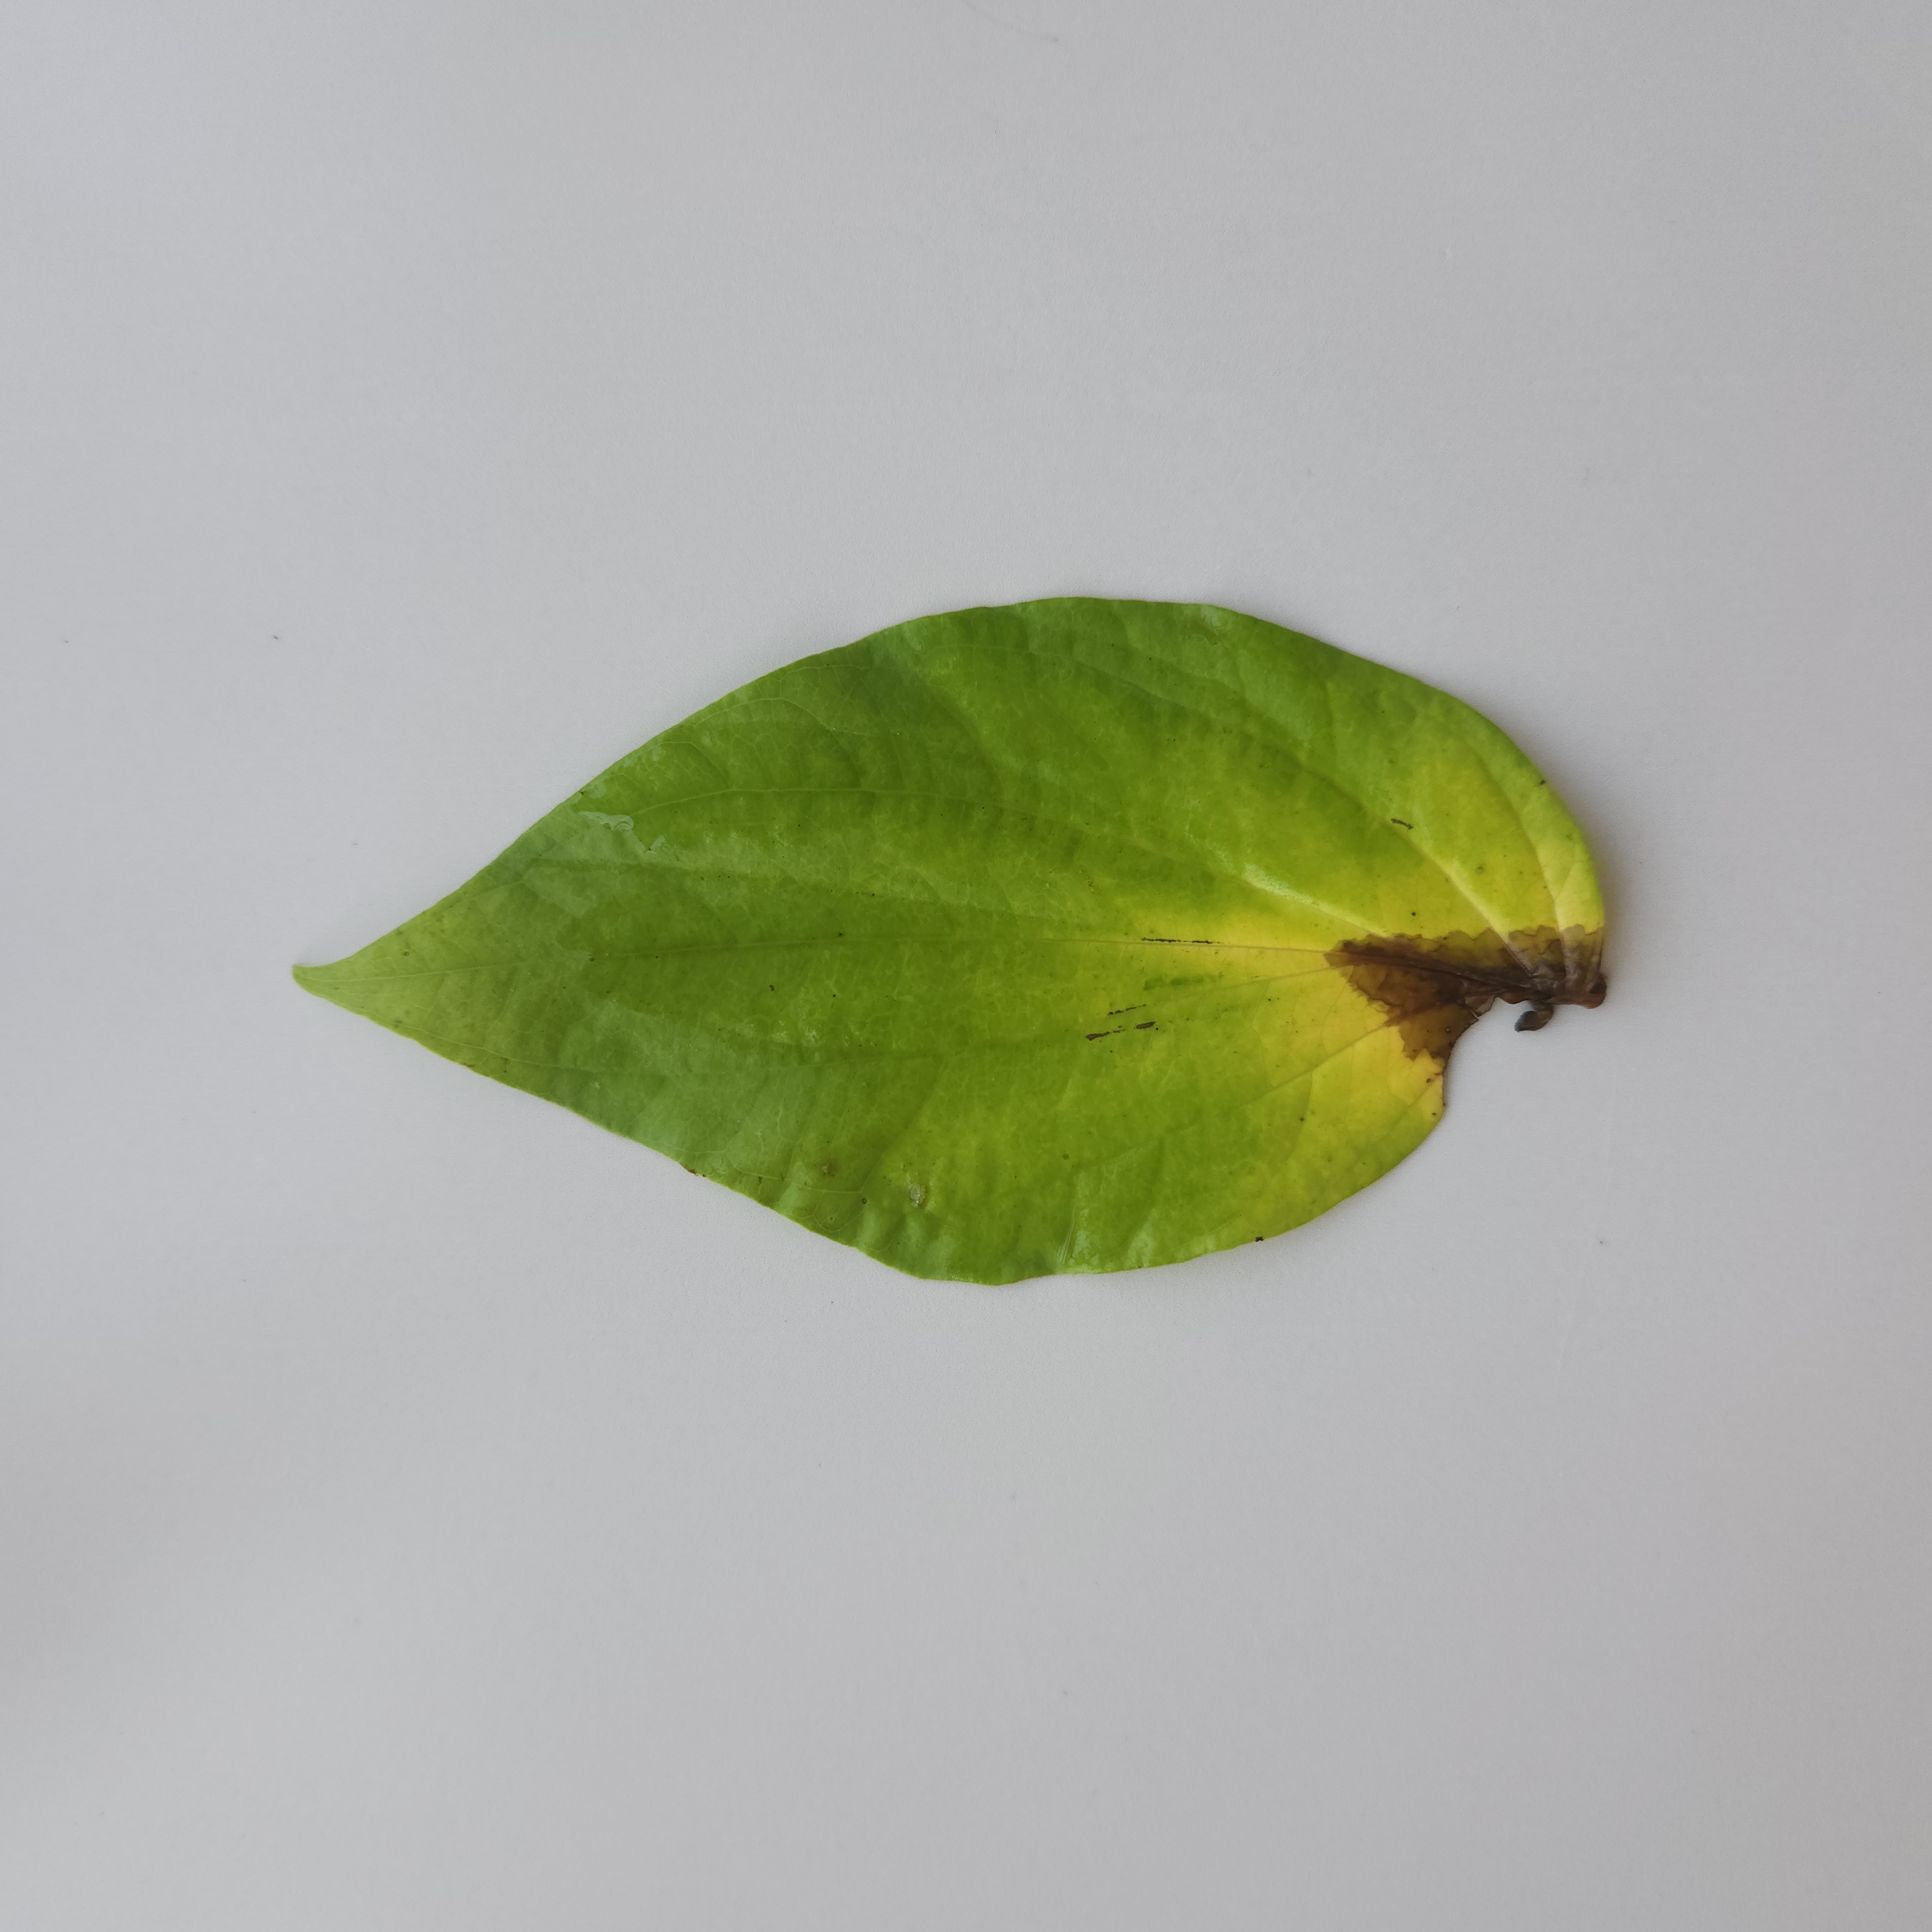
Label: Diseased